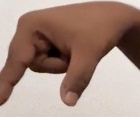
ASL sign: Q